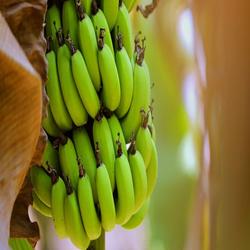
Label: Banana